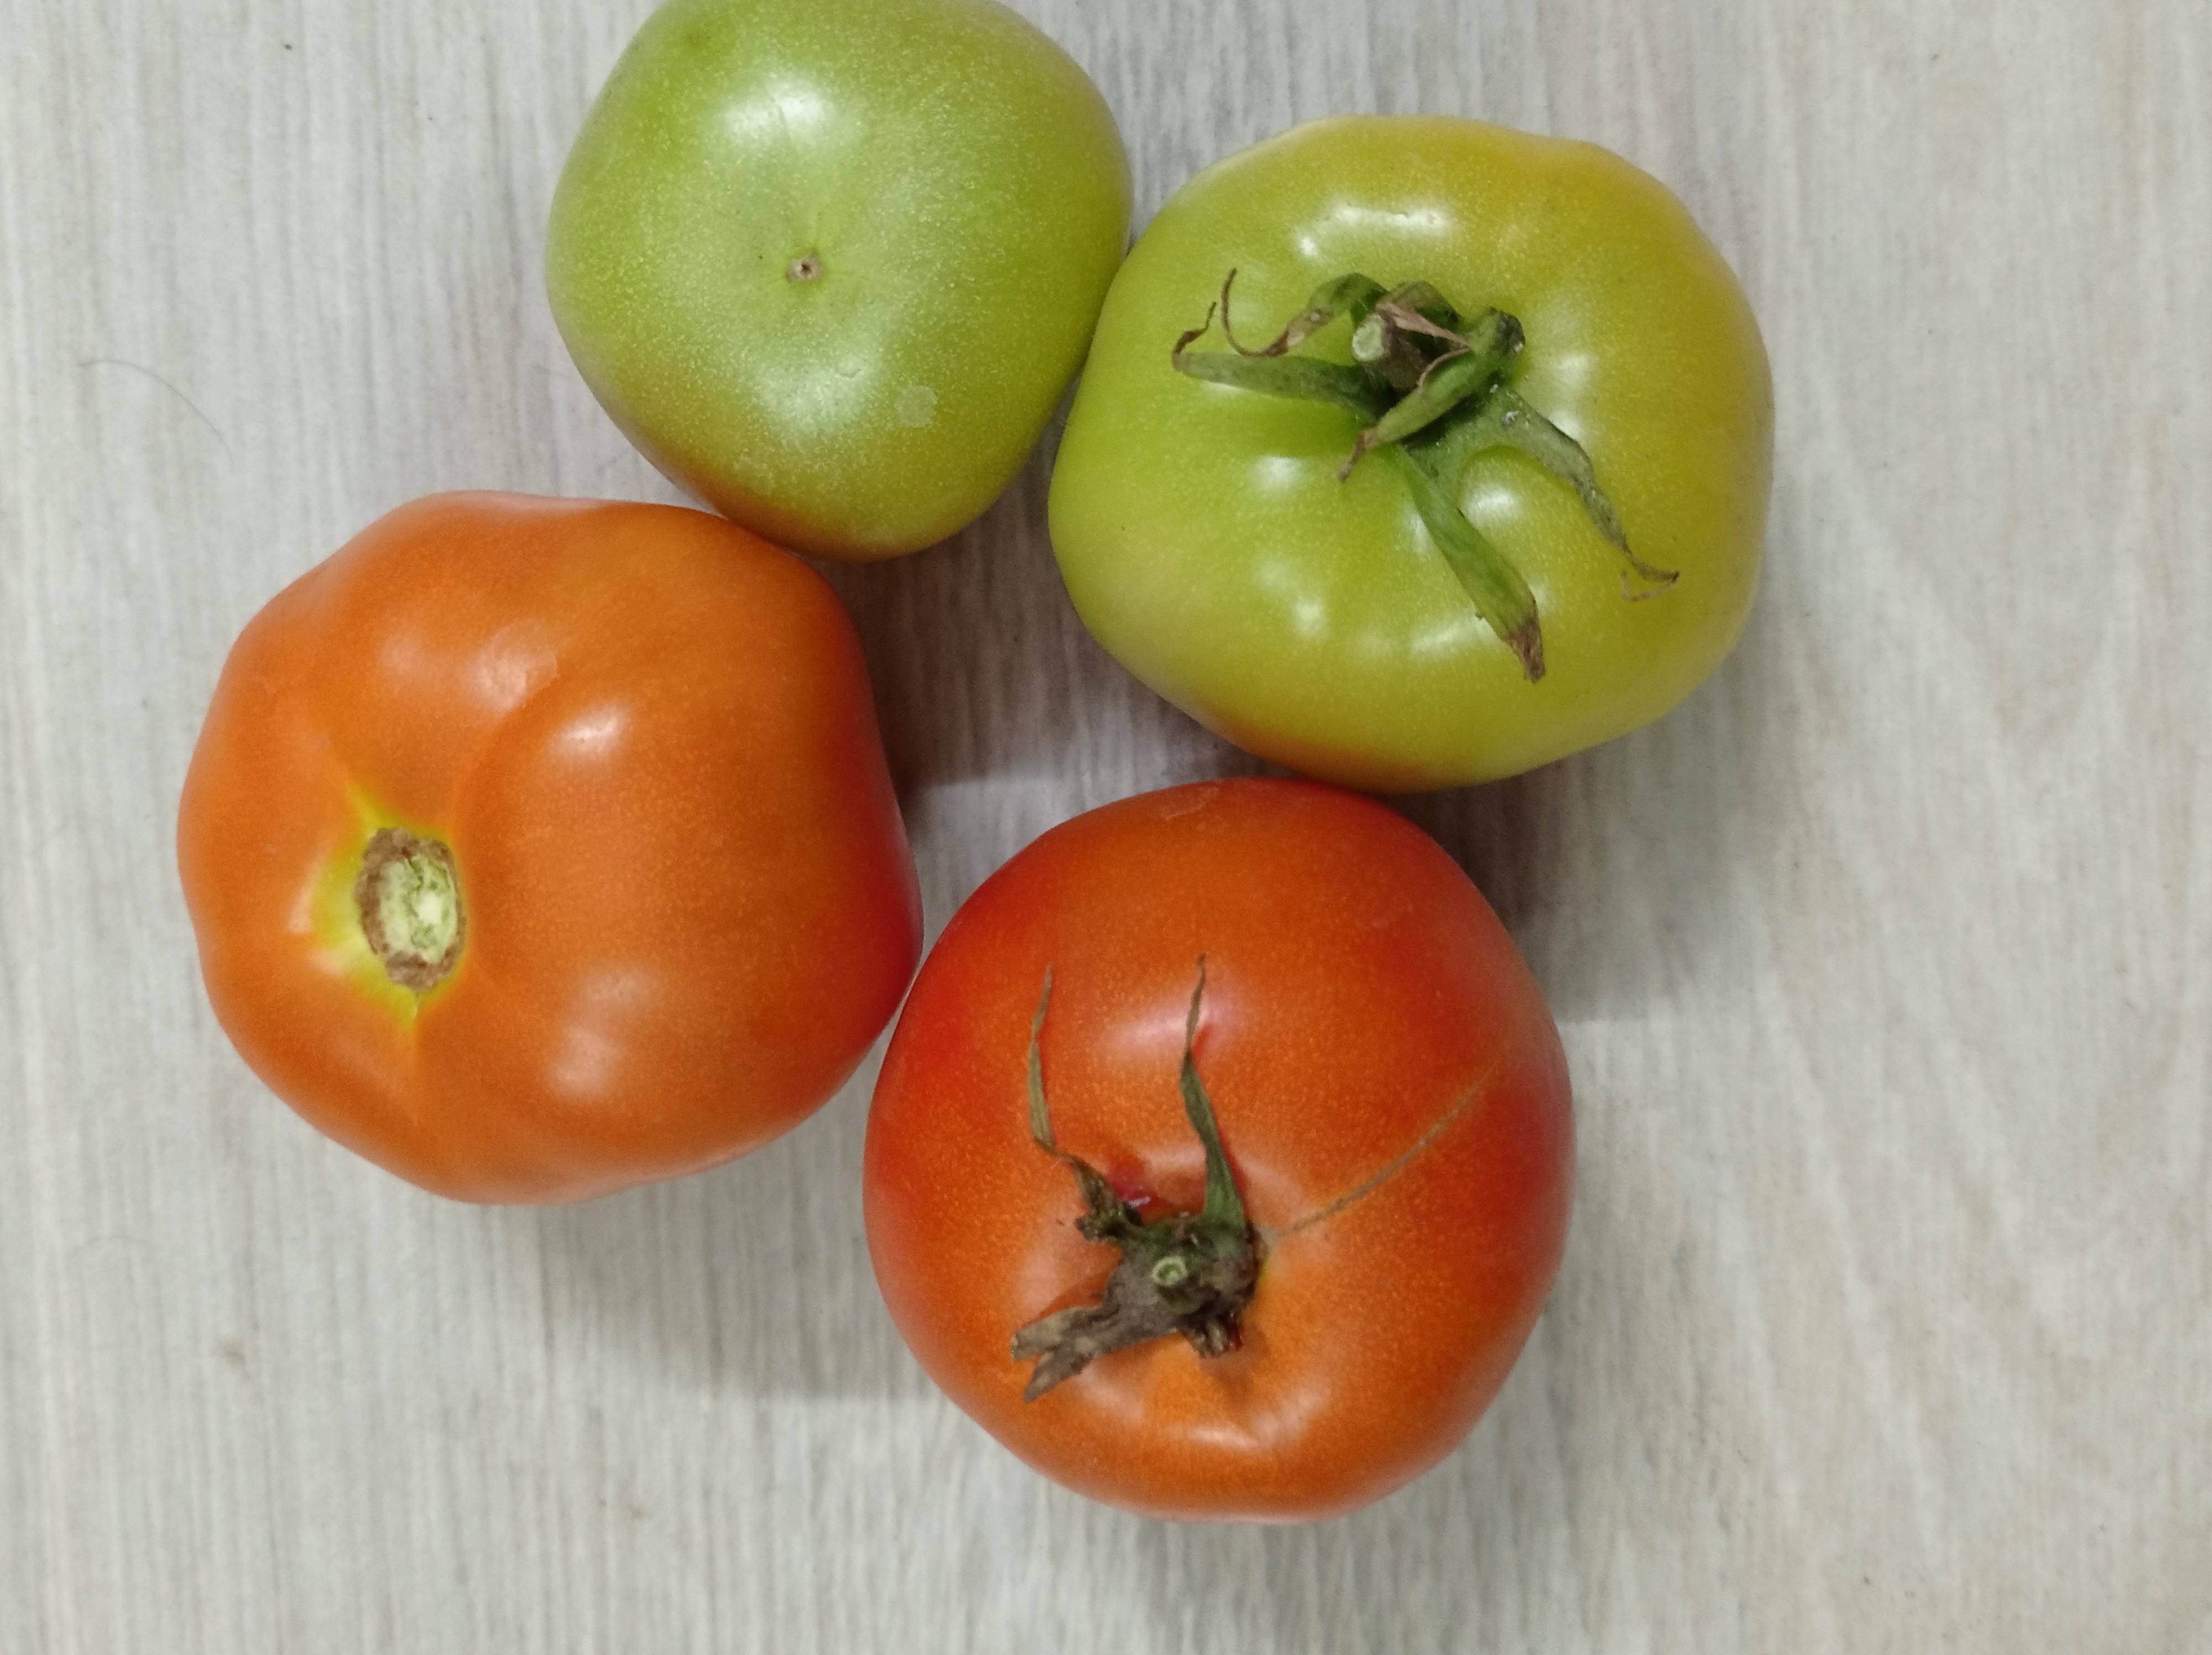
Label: Fresh